Anaglyph 3D

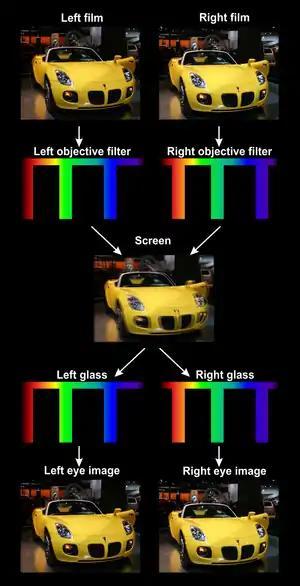
Interference principle

This technique uses specific wavelengths of red, green, and blue for the right eye, and different wavelengths of red, green, and blue for the left eye. Eyeglasses which filter out the very specific wavelengths allow the wearer to see a full color 3D image. Special interference filters (dichromatic filters) in the glasses and in the projector form the main item of technology and have given the system this name. It is also known as spectral comb filtering or wavelength multiplex visualization. Sometimes this technique is described as a "super-anaglyph" because it is an advanced form of spectral-multiplexing which is at the heart of the conventional anaglyph technique. This technology eliminates the expensive silver screens required for polarized systems such as RealD, which is the most common 3D display system in theaters. It does, however, require much more expensive glasses than the polarized systems.